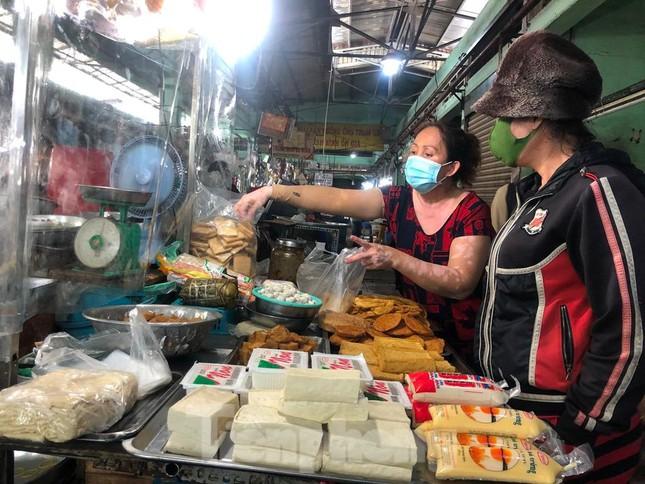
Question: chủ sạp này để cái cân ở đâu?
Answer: cái cân được để trước cái quạt máy